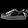
Label: Sneaker